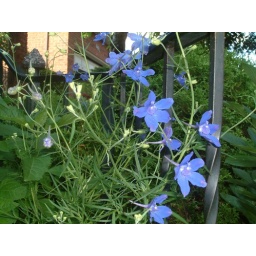
Blue flowers in pot